Marten van Valckenborch

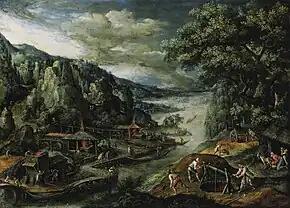
"River valley with iron mining scenes, 1611"

At the start of the iconoclastic fury of the Beeldenstorm in 1566 he left town with his brother Lucas. The brothers made a trip from Liège to Aachen along the Meuse (river), painting river valley views. In 1566 the artist was in Aachen, where he was joined in 1570 by his brother Lucas. In Aachen, the two brothers were also joined for two years by Hans Vredeman de Vries, friend and fellow artist. Hendrik van Steenwijk the Elder also resided in Aachen where he married Marten van Valckenborch's daughter. Marten became a citizen of Aachen in 1573.